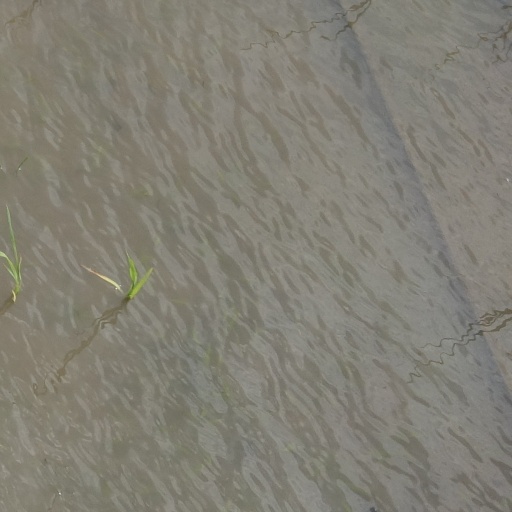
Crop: rice